Streetcars in North America

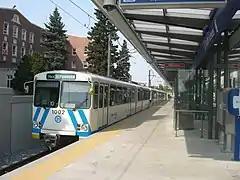
Opened in 1978, Edmonton LRT is an early example of a North American modern light rail system.

The systems described in the paragraphs above and below are genuine streetcars or tramways, with smaller vehicles and mixed-traffic street running (i.e. no separation from other vehicles), such as those in New Orleans and San Francisco. A greater number of North American cities have built light rail systems in recent decades, some of which operate partially in the right-of-way of city streets, but that mostly operate in exclusive rights-of-way. A few North American 'light rail' systems date to the "first" streetcar era, such as Boston's Green Line, Cleveland's Blue and Green Lines, Mexico City's Xochimilco Light Rail, and the light rail system in Newark, New Jersey, and so can be considered "holdovers" or "legacies" from that era.